David Spero

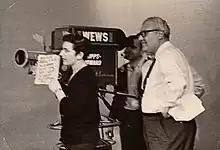
David and Herman Spero on The Upbeat Show in 1964

At the age of 13, before beginning his career as a DJ at WXEN (now WHLK), WNCR (now WGAR-FM), WMMS, M105-FM (now WMJI), and WNCX, Spero worked as a cue card holder on "The Upbeat Show" which his father, Herman Spero, produced. At 15, Spero was helping to set the order of songs as a co-writer and assistant producer of the show. In describing the show, Spero explained that it was like Dick Clark's "American Bandstand" in that it featured the newest performers and their music, but unlike Clark's show, which had just one act and mostly dancing, "Upbeat" had eight or more live acts each week.